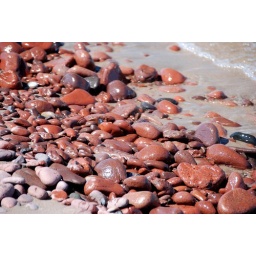
Lake Superior stones on the beach near Eagle River in the Keewenaw Peninsula of Michigan.